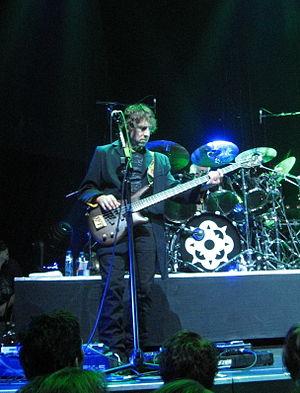
Pete Trewavas, est un bassiste anglais né le 15 janvier 1959 à Middlesbrough, Angleterre, musicien dans le groupe Marillion, au sein duquel, outre son rôle de bassiste, il joue occasionnellement de la guitare, du piano ou s'occupe des chœurs.